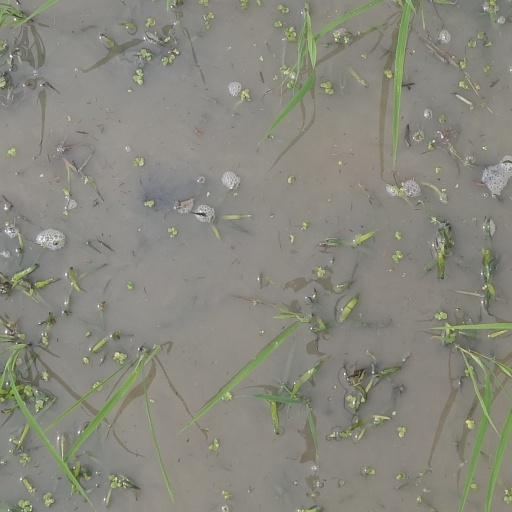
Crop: rice